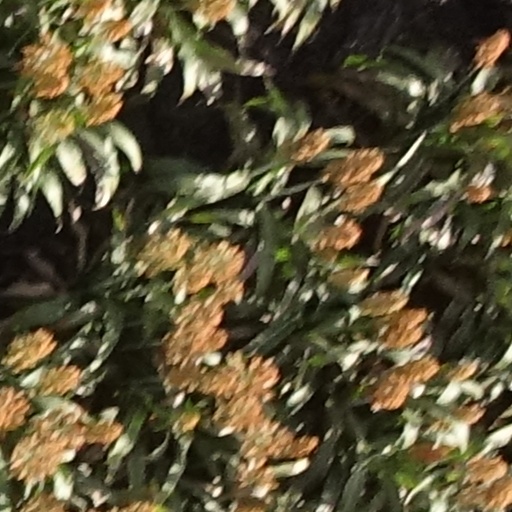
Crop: sorghum